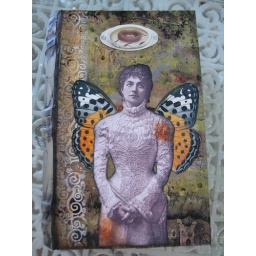
A Paper mache book box in progress